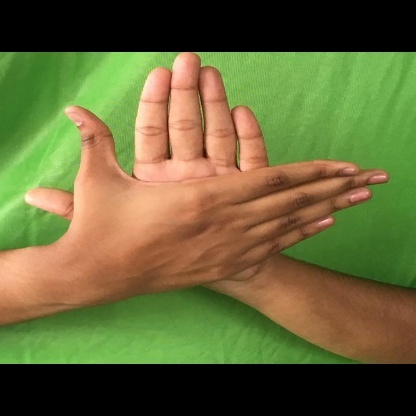
Mudra: Chakra